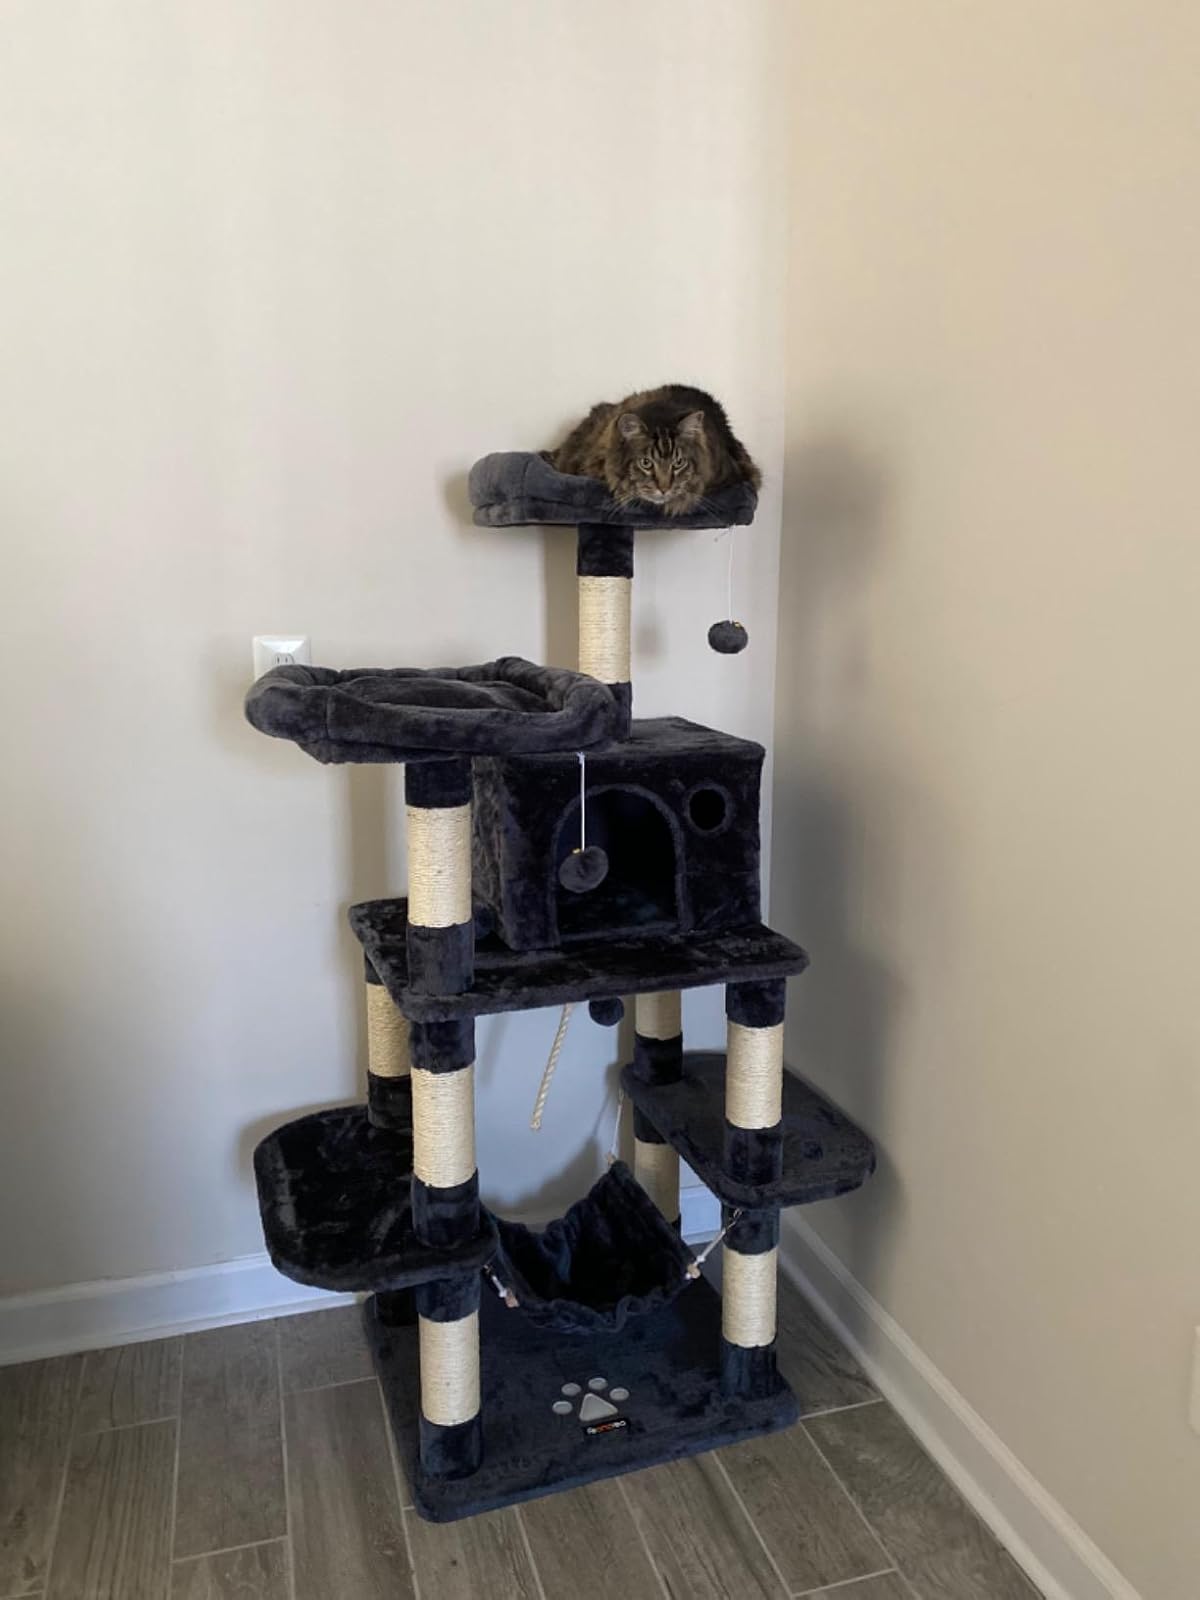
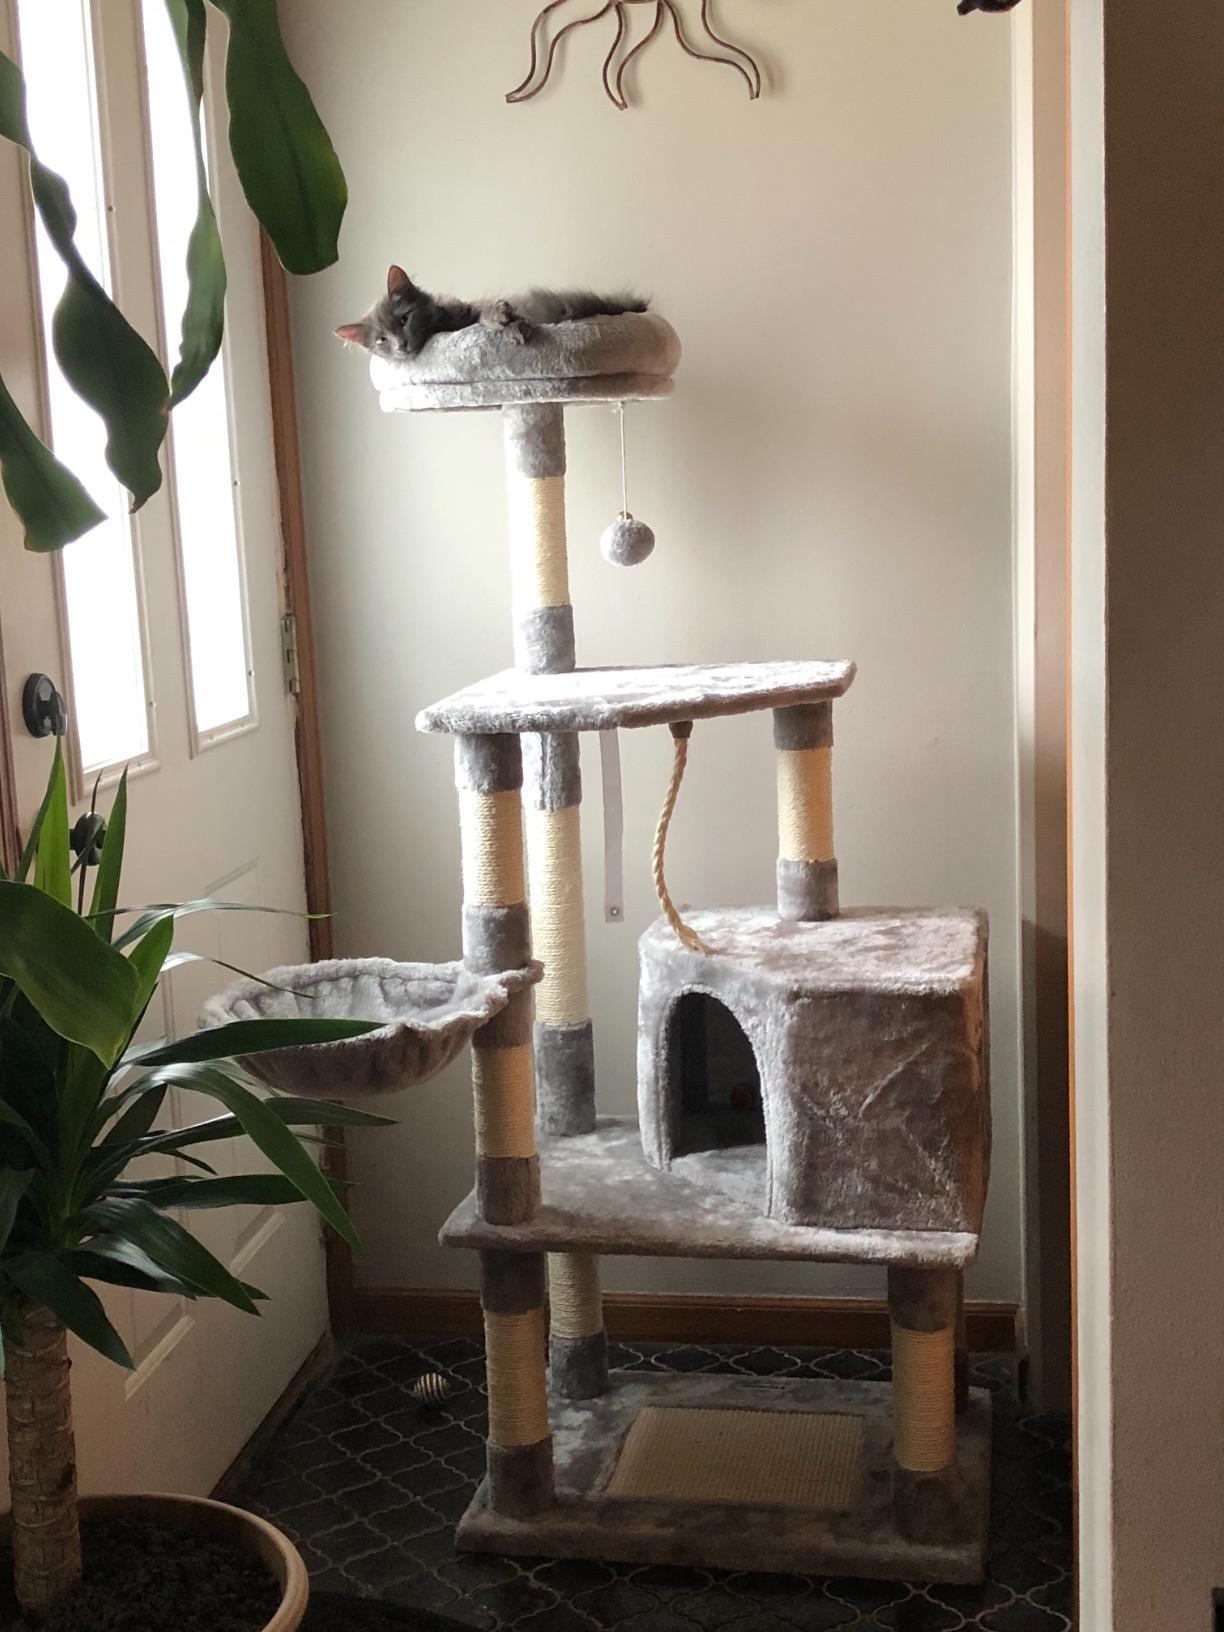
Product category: items_cat tree
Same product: no